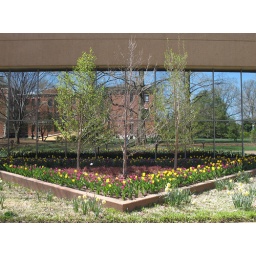
Tulips with the Administration building reflected in the window of the Lehmann building. Photo credit: Lisa Francis. Courtesy Missouri Botanical Garden